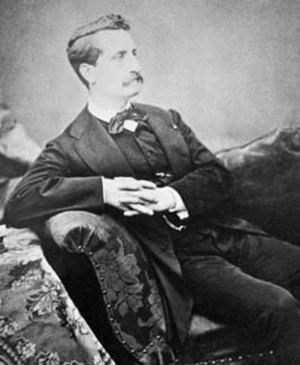
Victor Mayer Amédée Mannheim est un ingénieur, officier et mathématicien français, inventeur de la règle à calcul en 1851.